Jessica Wilson

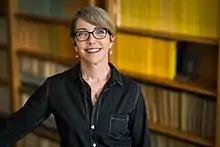
Wilson in 2018

Jessica M. Wilson is an American professor of philosophy at the University of Toronto Scarborough. Her research focuses on metaphysics, especially on the metaphysics of science and mind, the epistemologies of skepticism, a priori deliberation, and necessity. Wilson was awarded the Lebowitz Prize for excellence in philosophical thought by Phi Beta Kappa in conjunction with the American Philosophical Association.